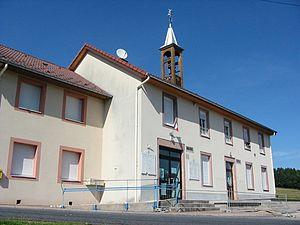
Pair-et-Grandrupt, commune des Vosges, canton de Saint-Dié-Est. La mairie-école.
Pair-et-Grandrupt est une commune française située dans le département des Vosges en région Grand Est.